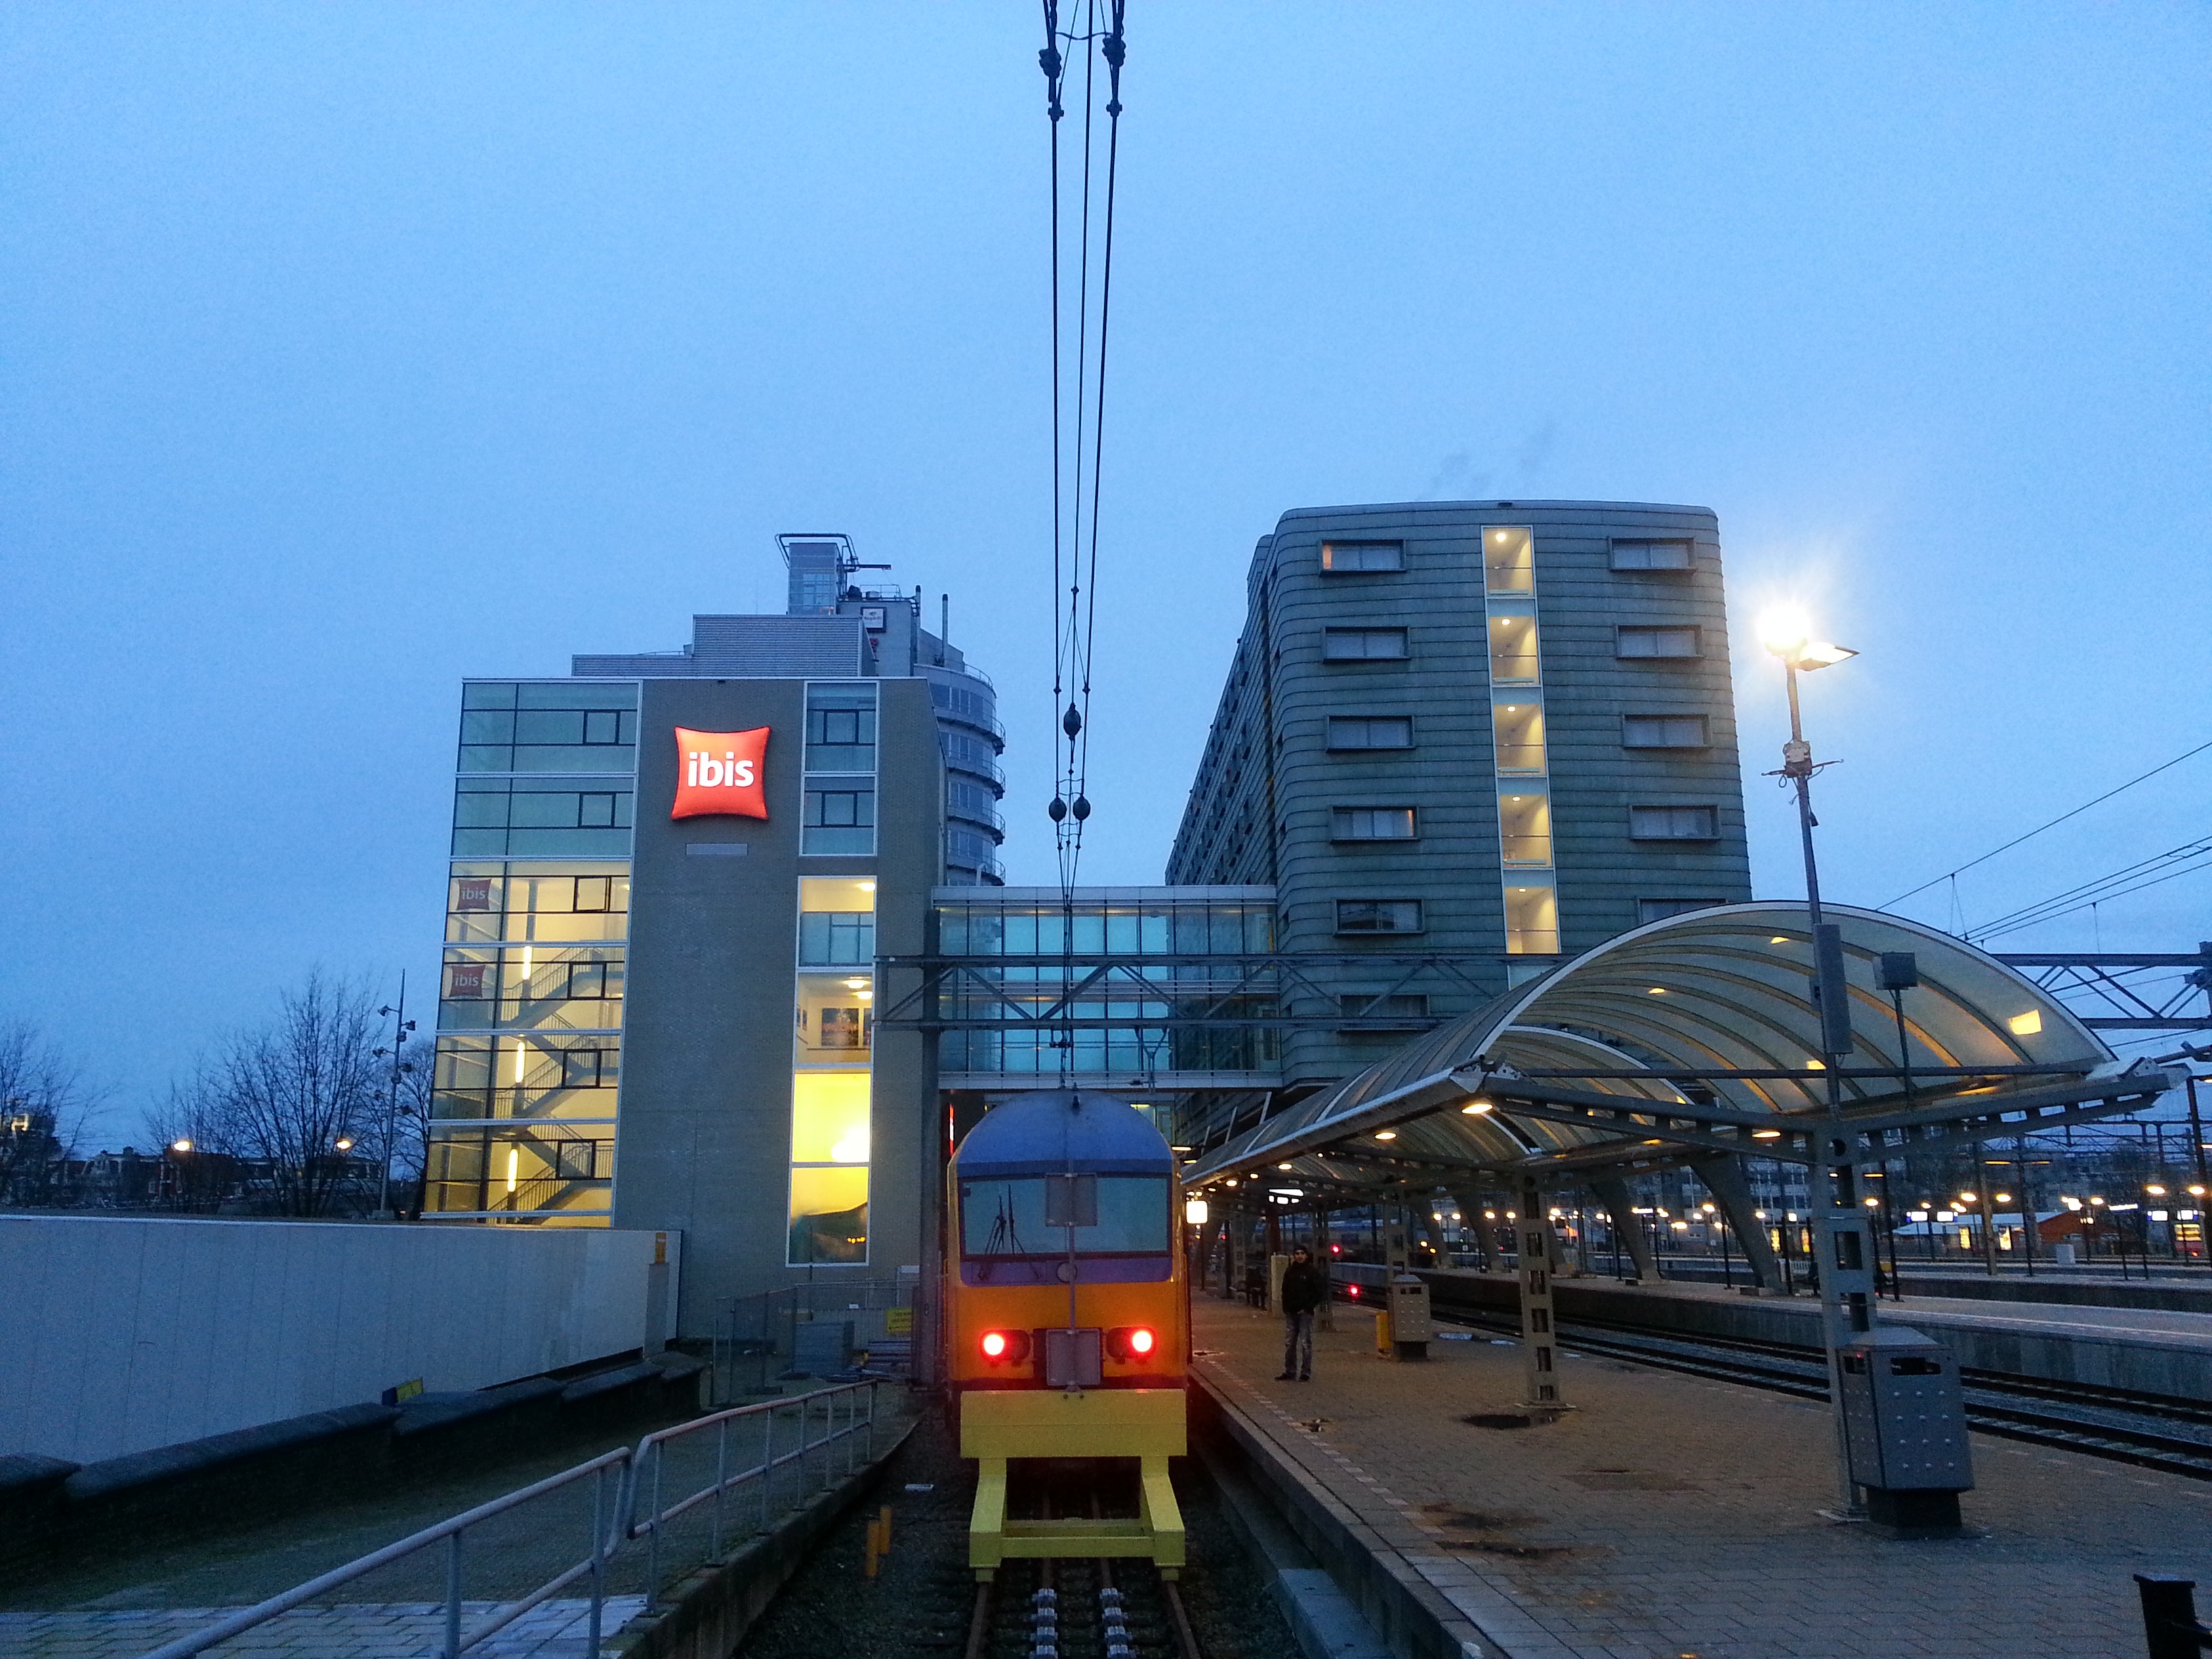
railway, skyline, traffic, building, city, skyscraper, train, cityscape, downtown, travel, transport, vehicle, tower block, public transport, amsterdam, netherlands, locomotive, hotel, railroad track, railway station, seemed, gleise, upper lines, rail traffic, railway traffic, hotel ibis